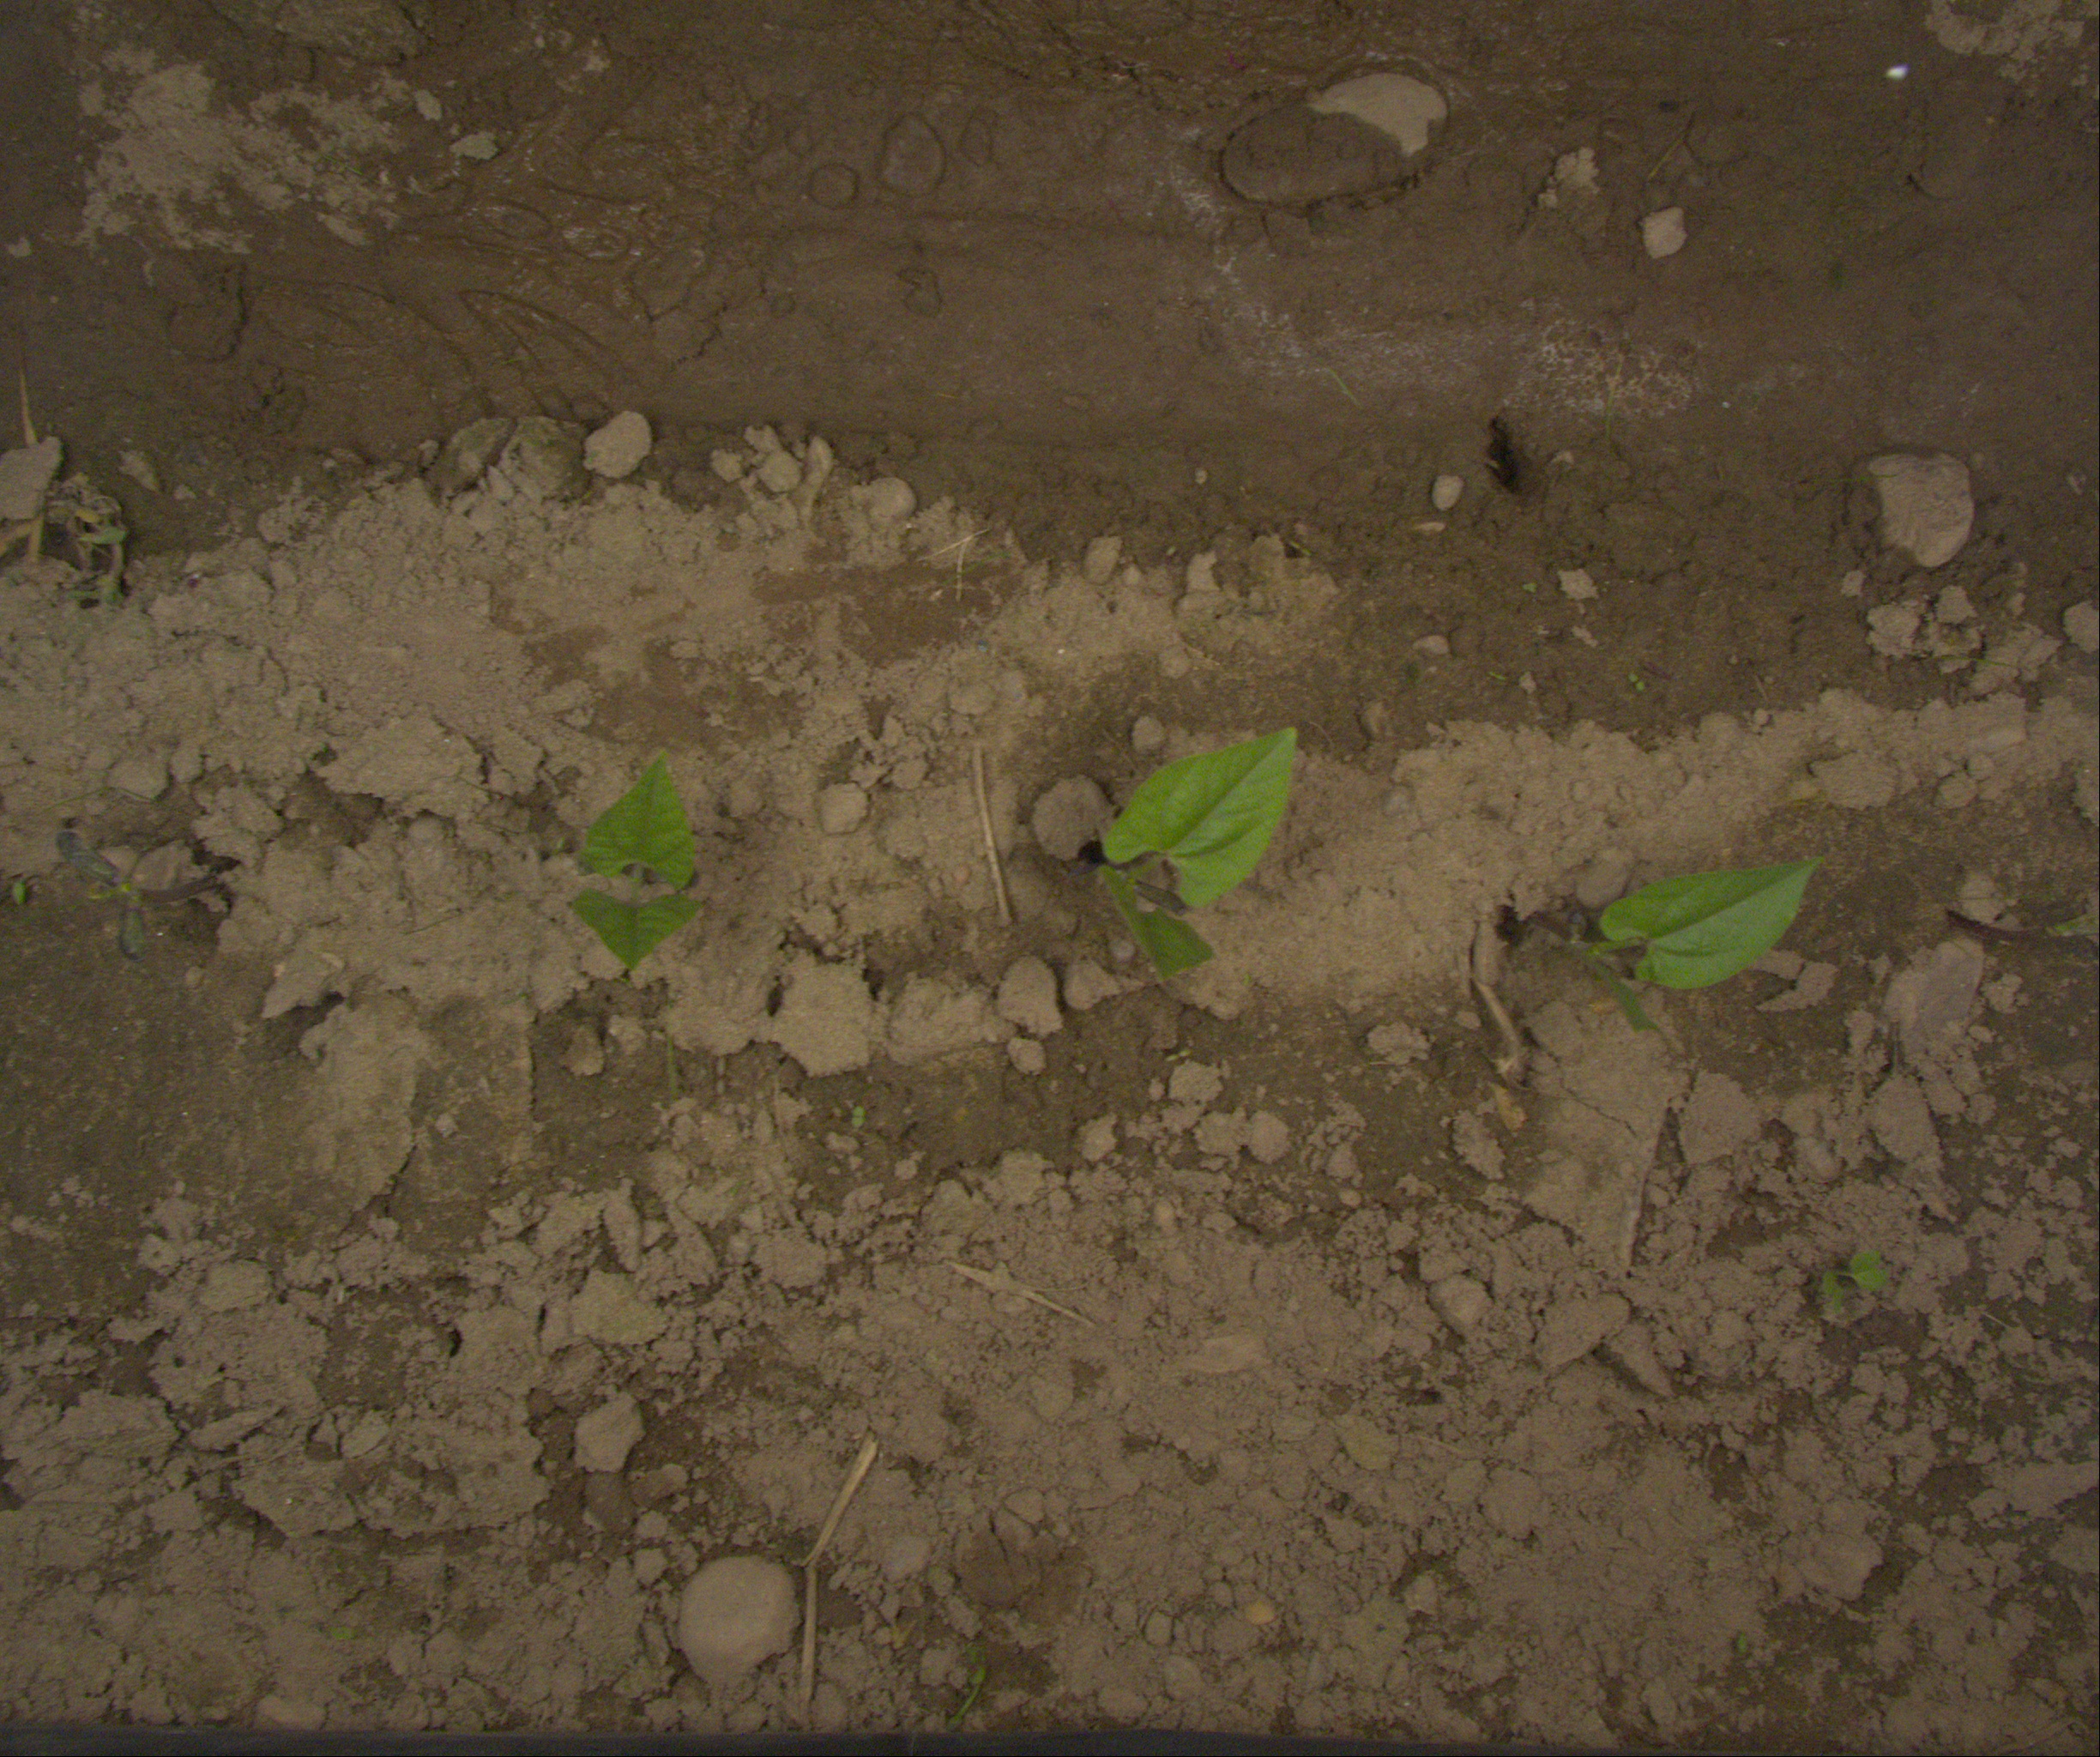
Crop: bean
Objects: bean, bean, bean, stem_bean, stem_bean, stem_bean